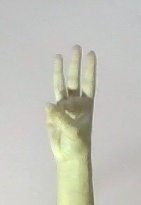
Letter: thaa